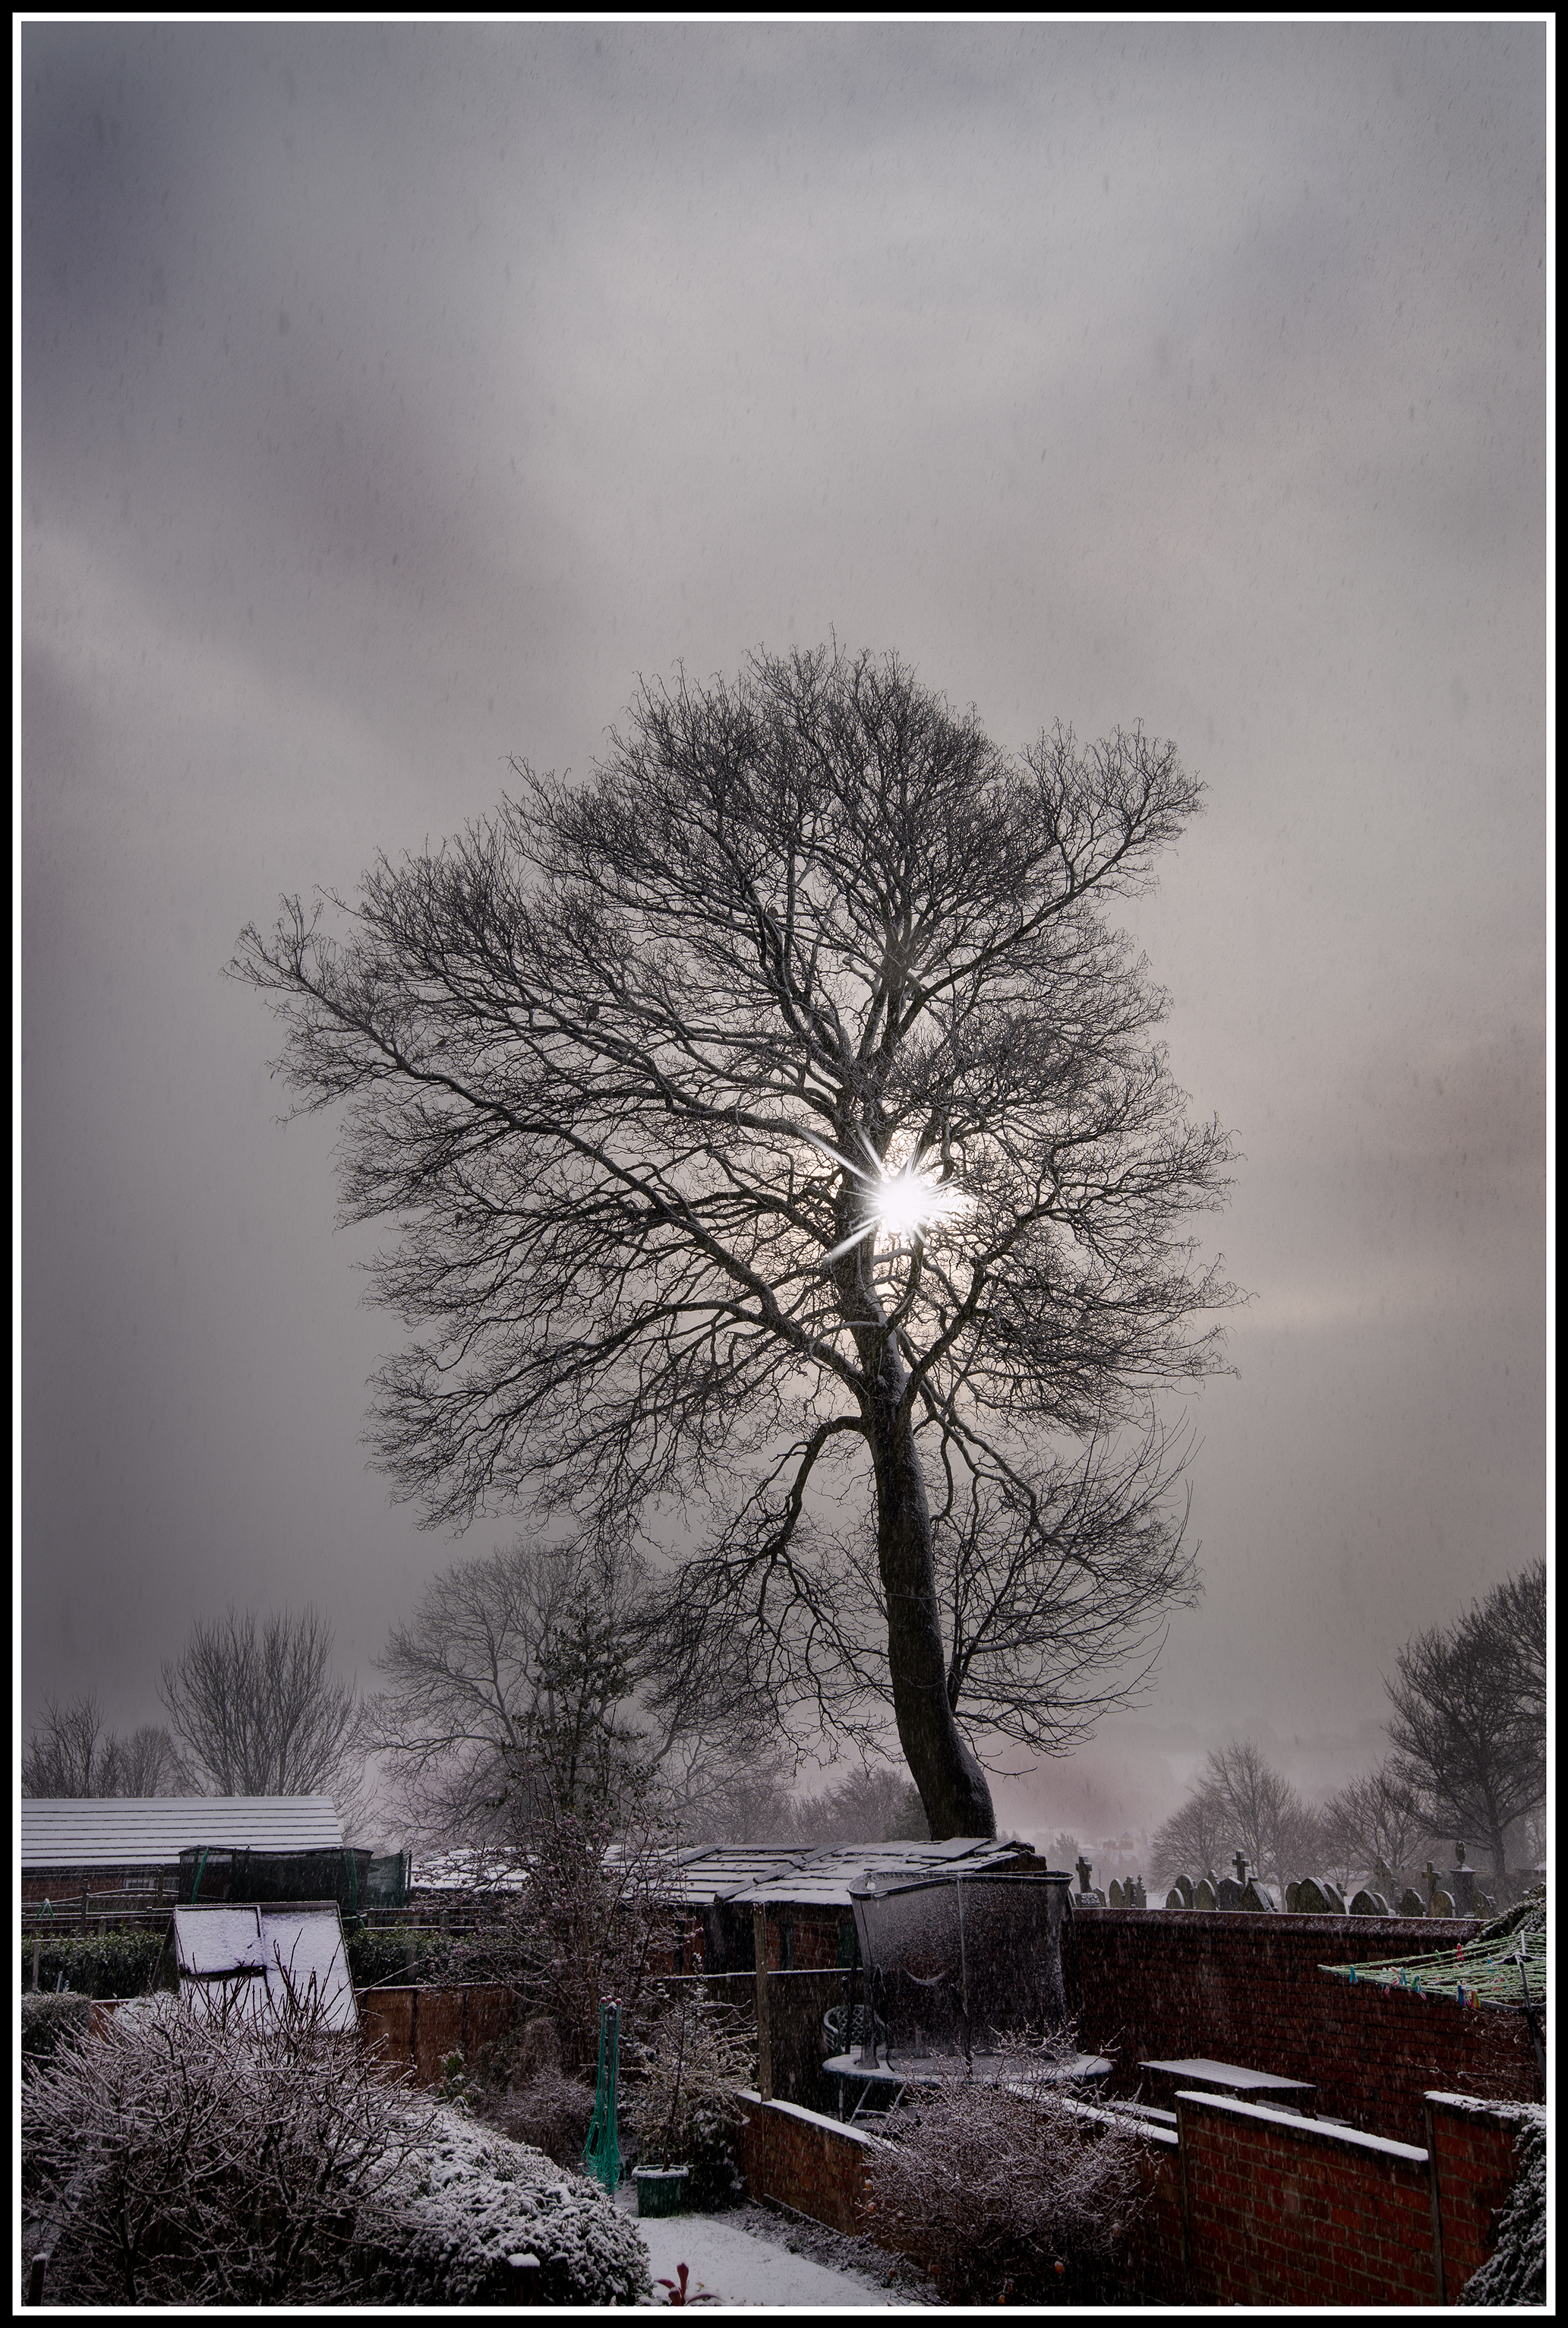
landscape, tree, branch, silhouette, snow, winter, black and white, plant, sky, weather, storm, nikon, sunburst, black, season, grave, yorkshire, grey, clouds, seasons, wakefield, nikkor, starburst, witner, monochrome photography, atmospheric phenomenon, woody plant